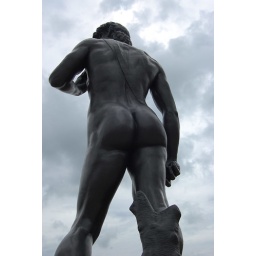
I couldn't resist -- David's bare backside is facing us as we go over the bridge to the museum library.